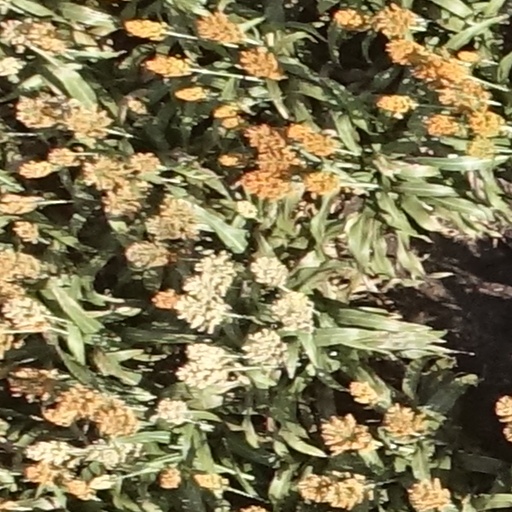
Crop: sorghum